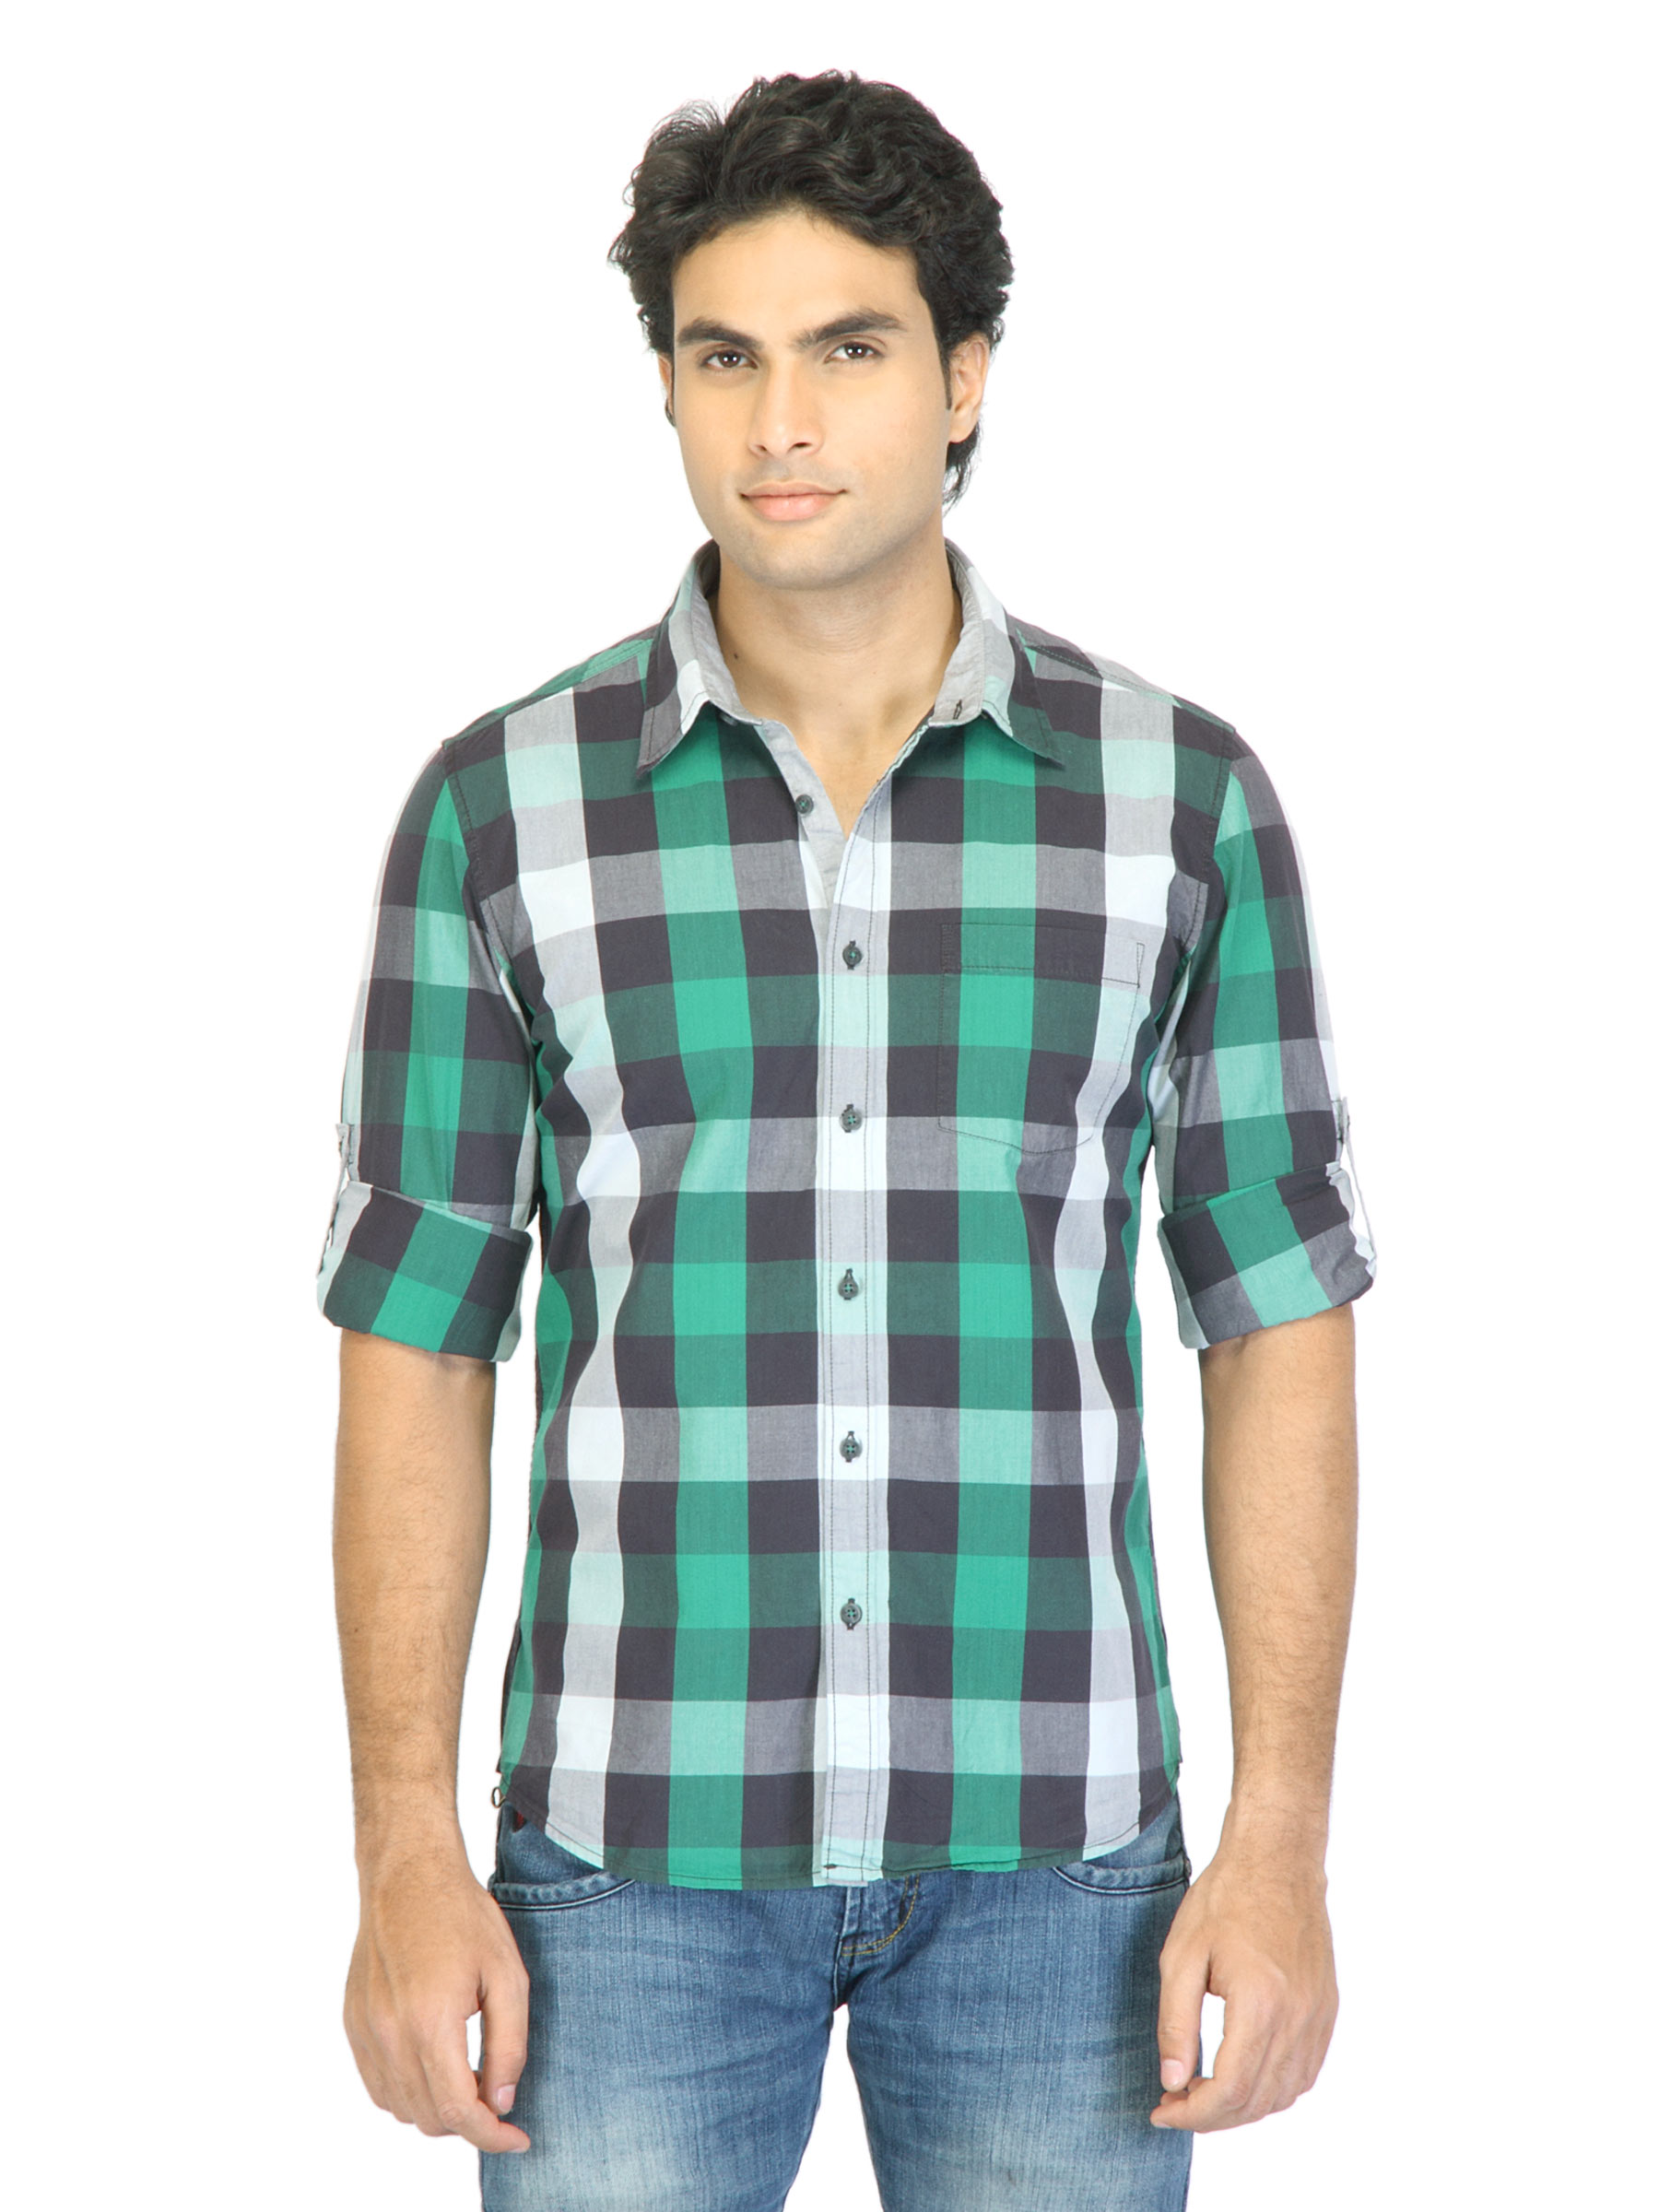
Turtle Men Check Green Shirt
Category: Apparel / Topwear / Shirts
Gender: Men
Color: Green
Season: Summer 2012
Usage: Casual